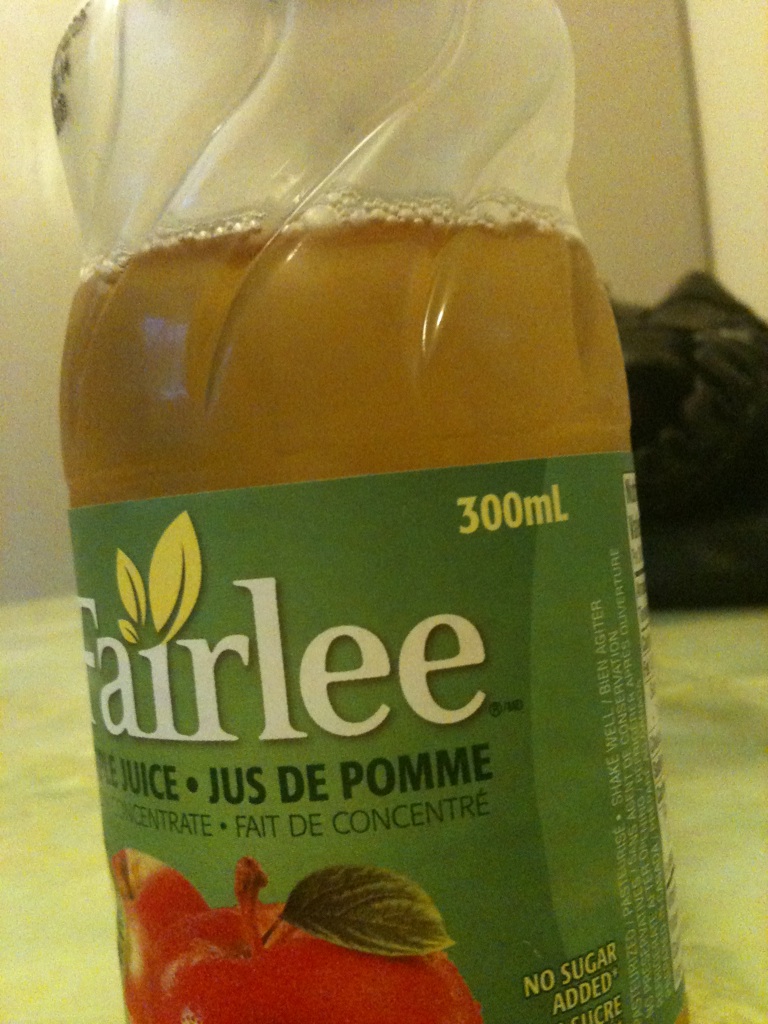Question: What kind of juice is this?
Answer: apple